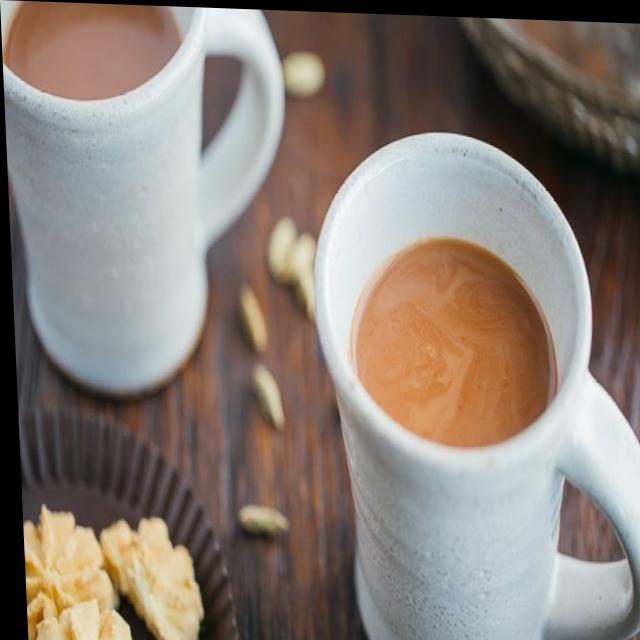
Dish: chai